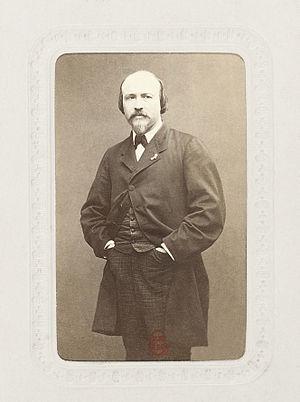
Victor Massé (1822-1884), compositeur français.
La rue Victor-Massé est une voie du 9ᵉ arrondissement de Paris, en France.
Cette page recense les lauréats du prix de Rome en composition musicale.
Les Noces de Jeannette est un opéra comique en un acte de Victor Massé sur un livret de Jules Barbier et Michel Carré. Il est créé à Paris dans la Salle Favart de l'Opéra-Comique le 4 février 1853 sous la direction de Théophile Tilmant. L'œuvre porte comme dédicace : «à la mémoire de ma mère». L'oeuvre sera jouée plus de 1400 fois sur la scène de la Salle Favart jusqu'en 1953.
Victor Massé est un compositeur et pédagogue français, né le 7 mars 1822 à Lorient et mort le 5 juillet 1884 à Paris.